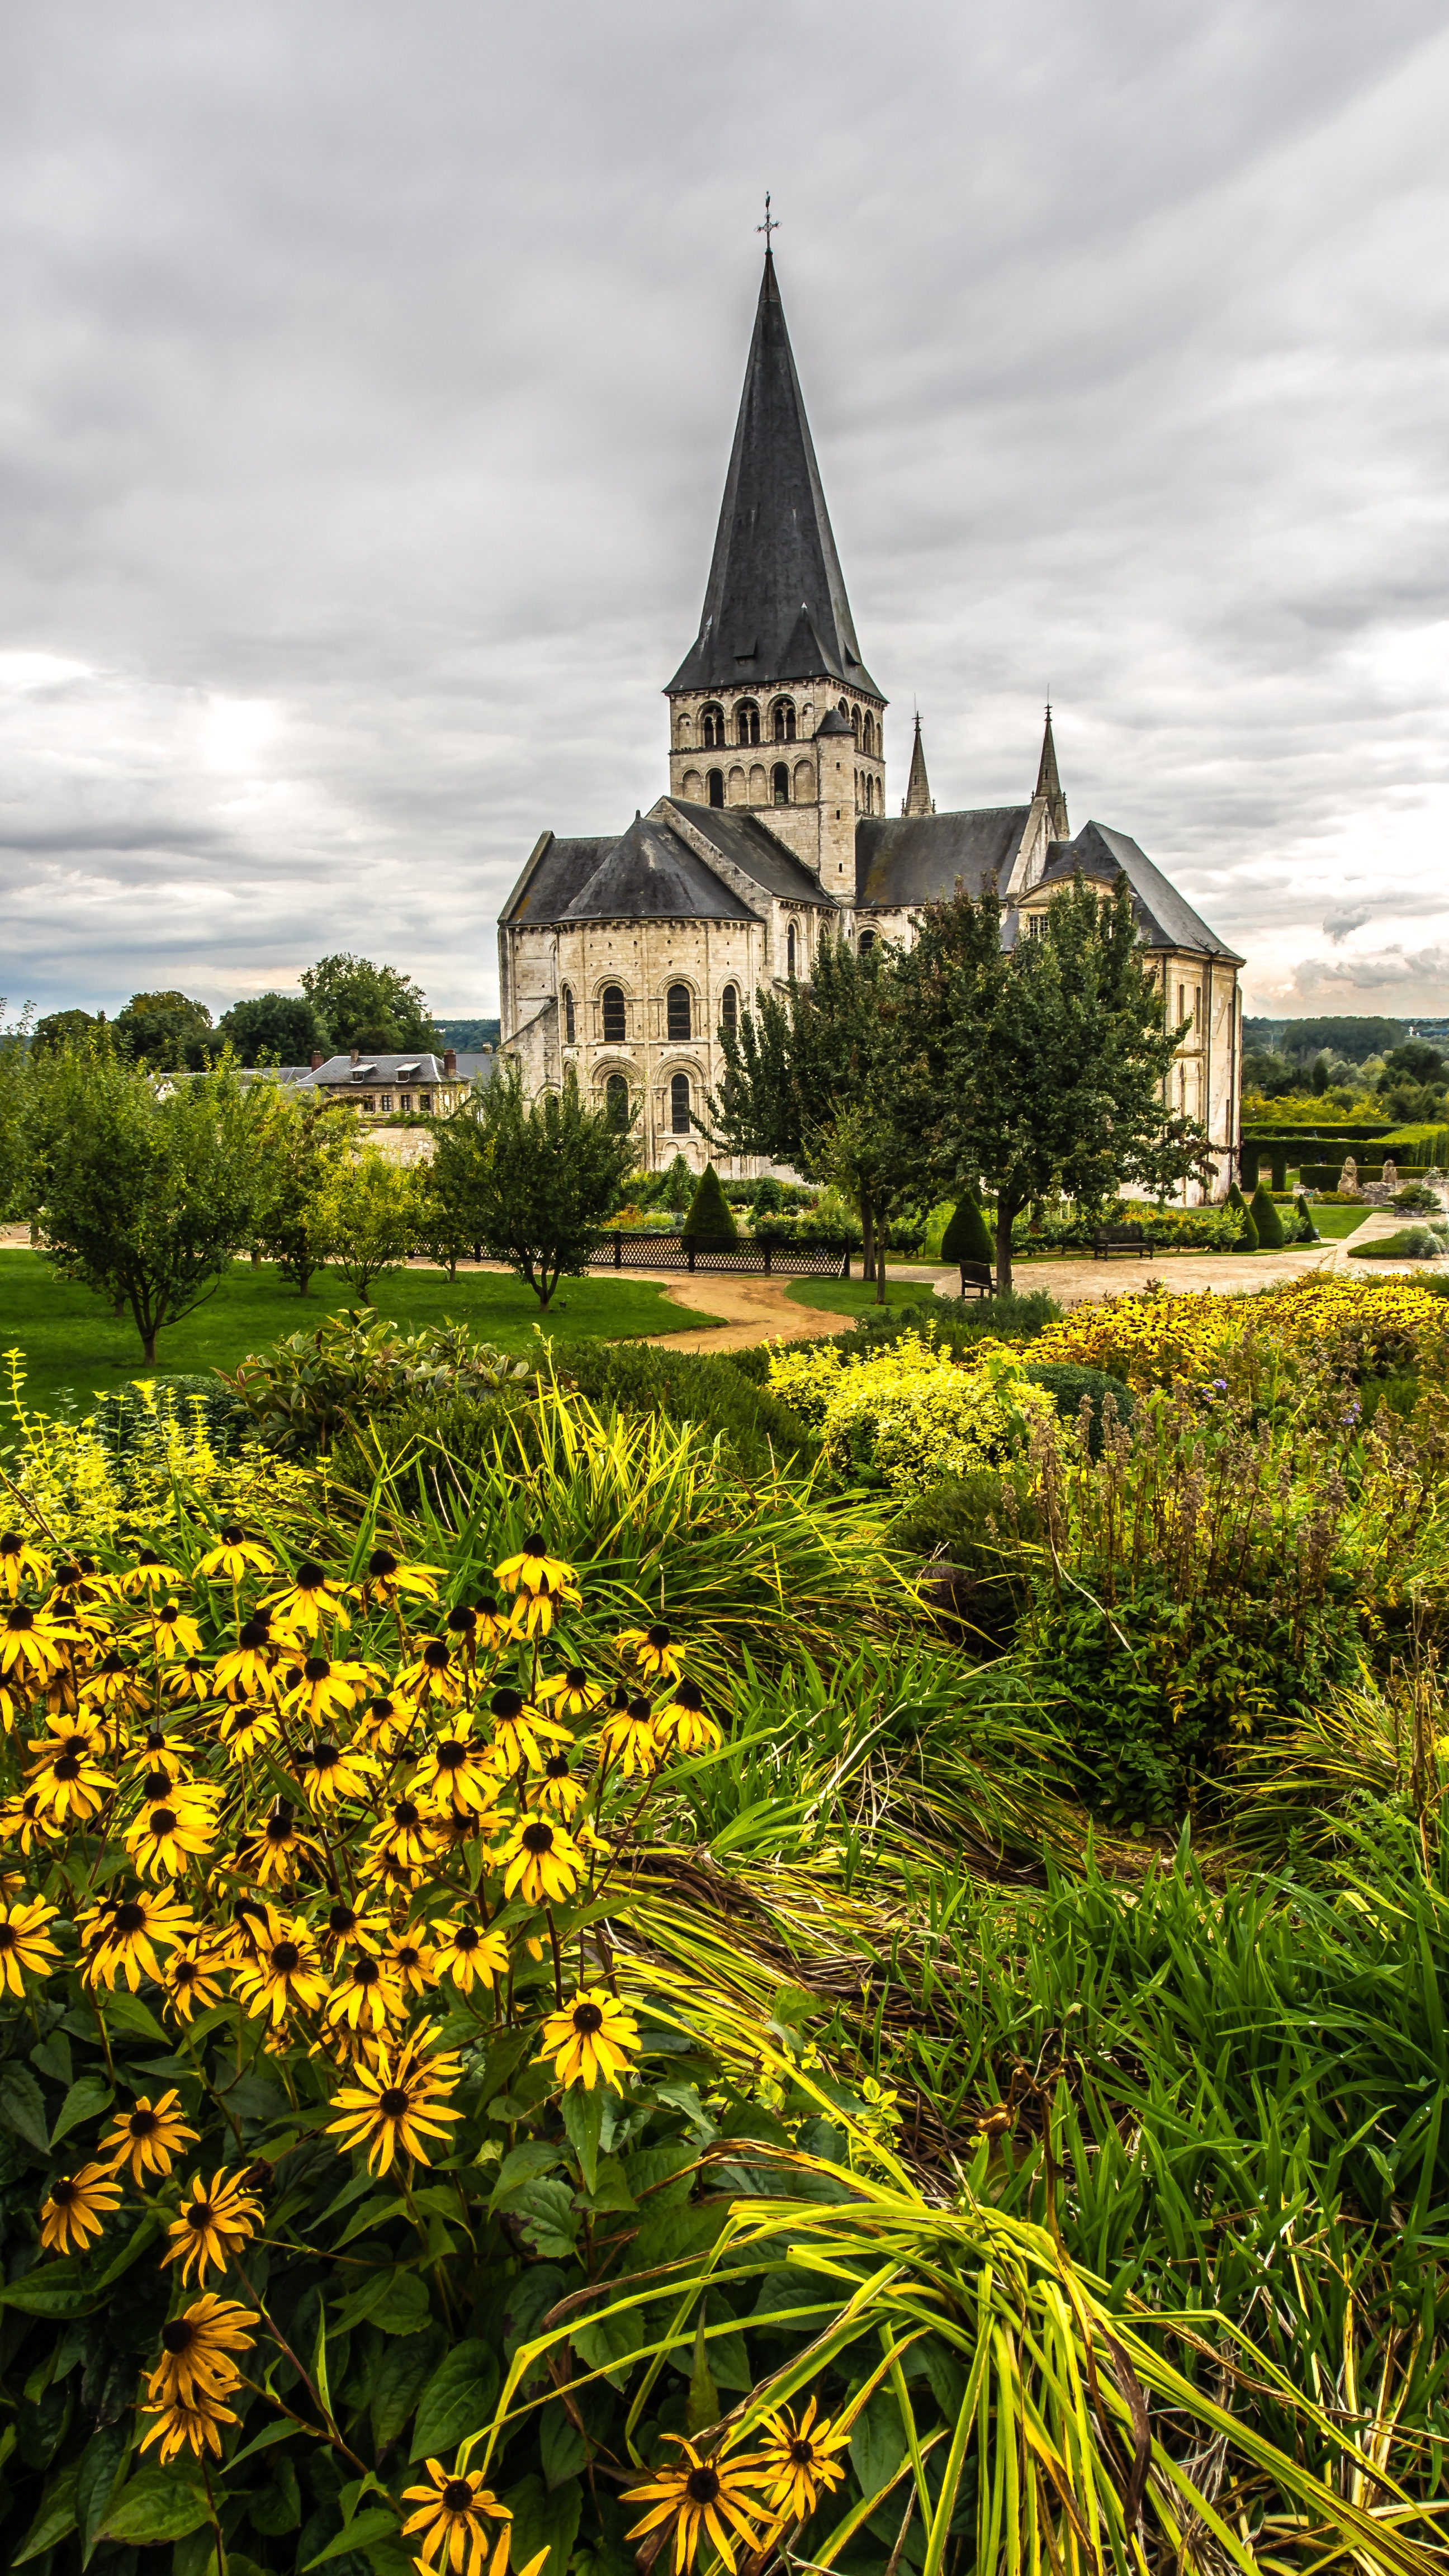
landscape, tree, nature, grass, horizon, sky, meadow, sunlight, flower, chateau, monument, france, green, tower, autumn, park, religion, chapel, garden, old building, place of worship, bell tower, flowers, leaves, stones, faith, stormy, heritage, old church, rural area, a historical monument, abbey boscherville